Hungary and the Russian invasion of Ukraine

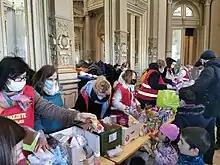
Civilians help Ukrainian refugees at one of the aid points in Hungary

Several NGOs and private individuals provided assistance to Ukrainian refugees arriving in Hungary, especially at the border and at the capital's train stations. In the meantime, the government made several images and videos about helping the refugees with Orbán as one of the central figures involved. Both Ukrainian refugees and the border settlements they arrived at, reported that they did not receive significant state help with coordinating their work. Many villages had to organize many aspects of the refugee intake themselves and were forced to solve the needs of families, the elderly, small children or pregnant women on their own. The Hungarian government promised help to the refugees staying in Hungary, even though less than one percent of surveyed refugees stated they wanted to stay in Hungary. When asked, the government did not specify how they planned to help. The question of testing refugees for COVID-19 also arose, to which the Hungarian government only announced operational measures later. On March 13, Péter Szijjártó made several announcements regarding the support for refugees who arrived in Hungary: he explained that employers who employ refugees from Ukraine and who take care of their long-term placement, accommodation, and transit to their workplace would receive financial support: HUF 60,000 per employed refugee per month, and an additional HUF 12,000 for their children. Among the additional measures announced by the government, the border crossing was made open for 24 hours per day to move through the most amount of refugees as soon as possible, the creation of help points in the settlements along the border, and the provision of 24-hour medical care and COVID-19 screening in several settlements.